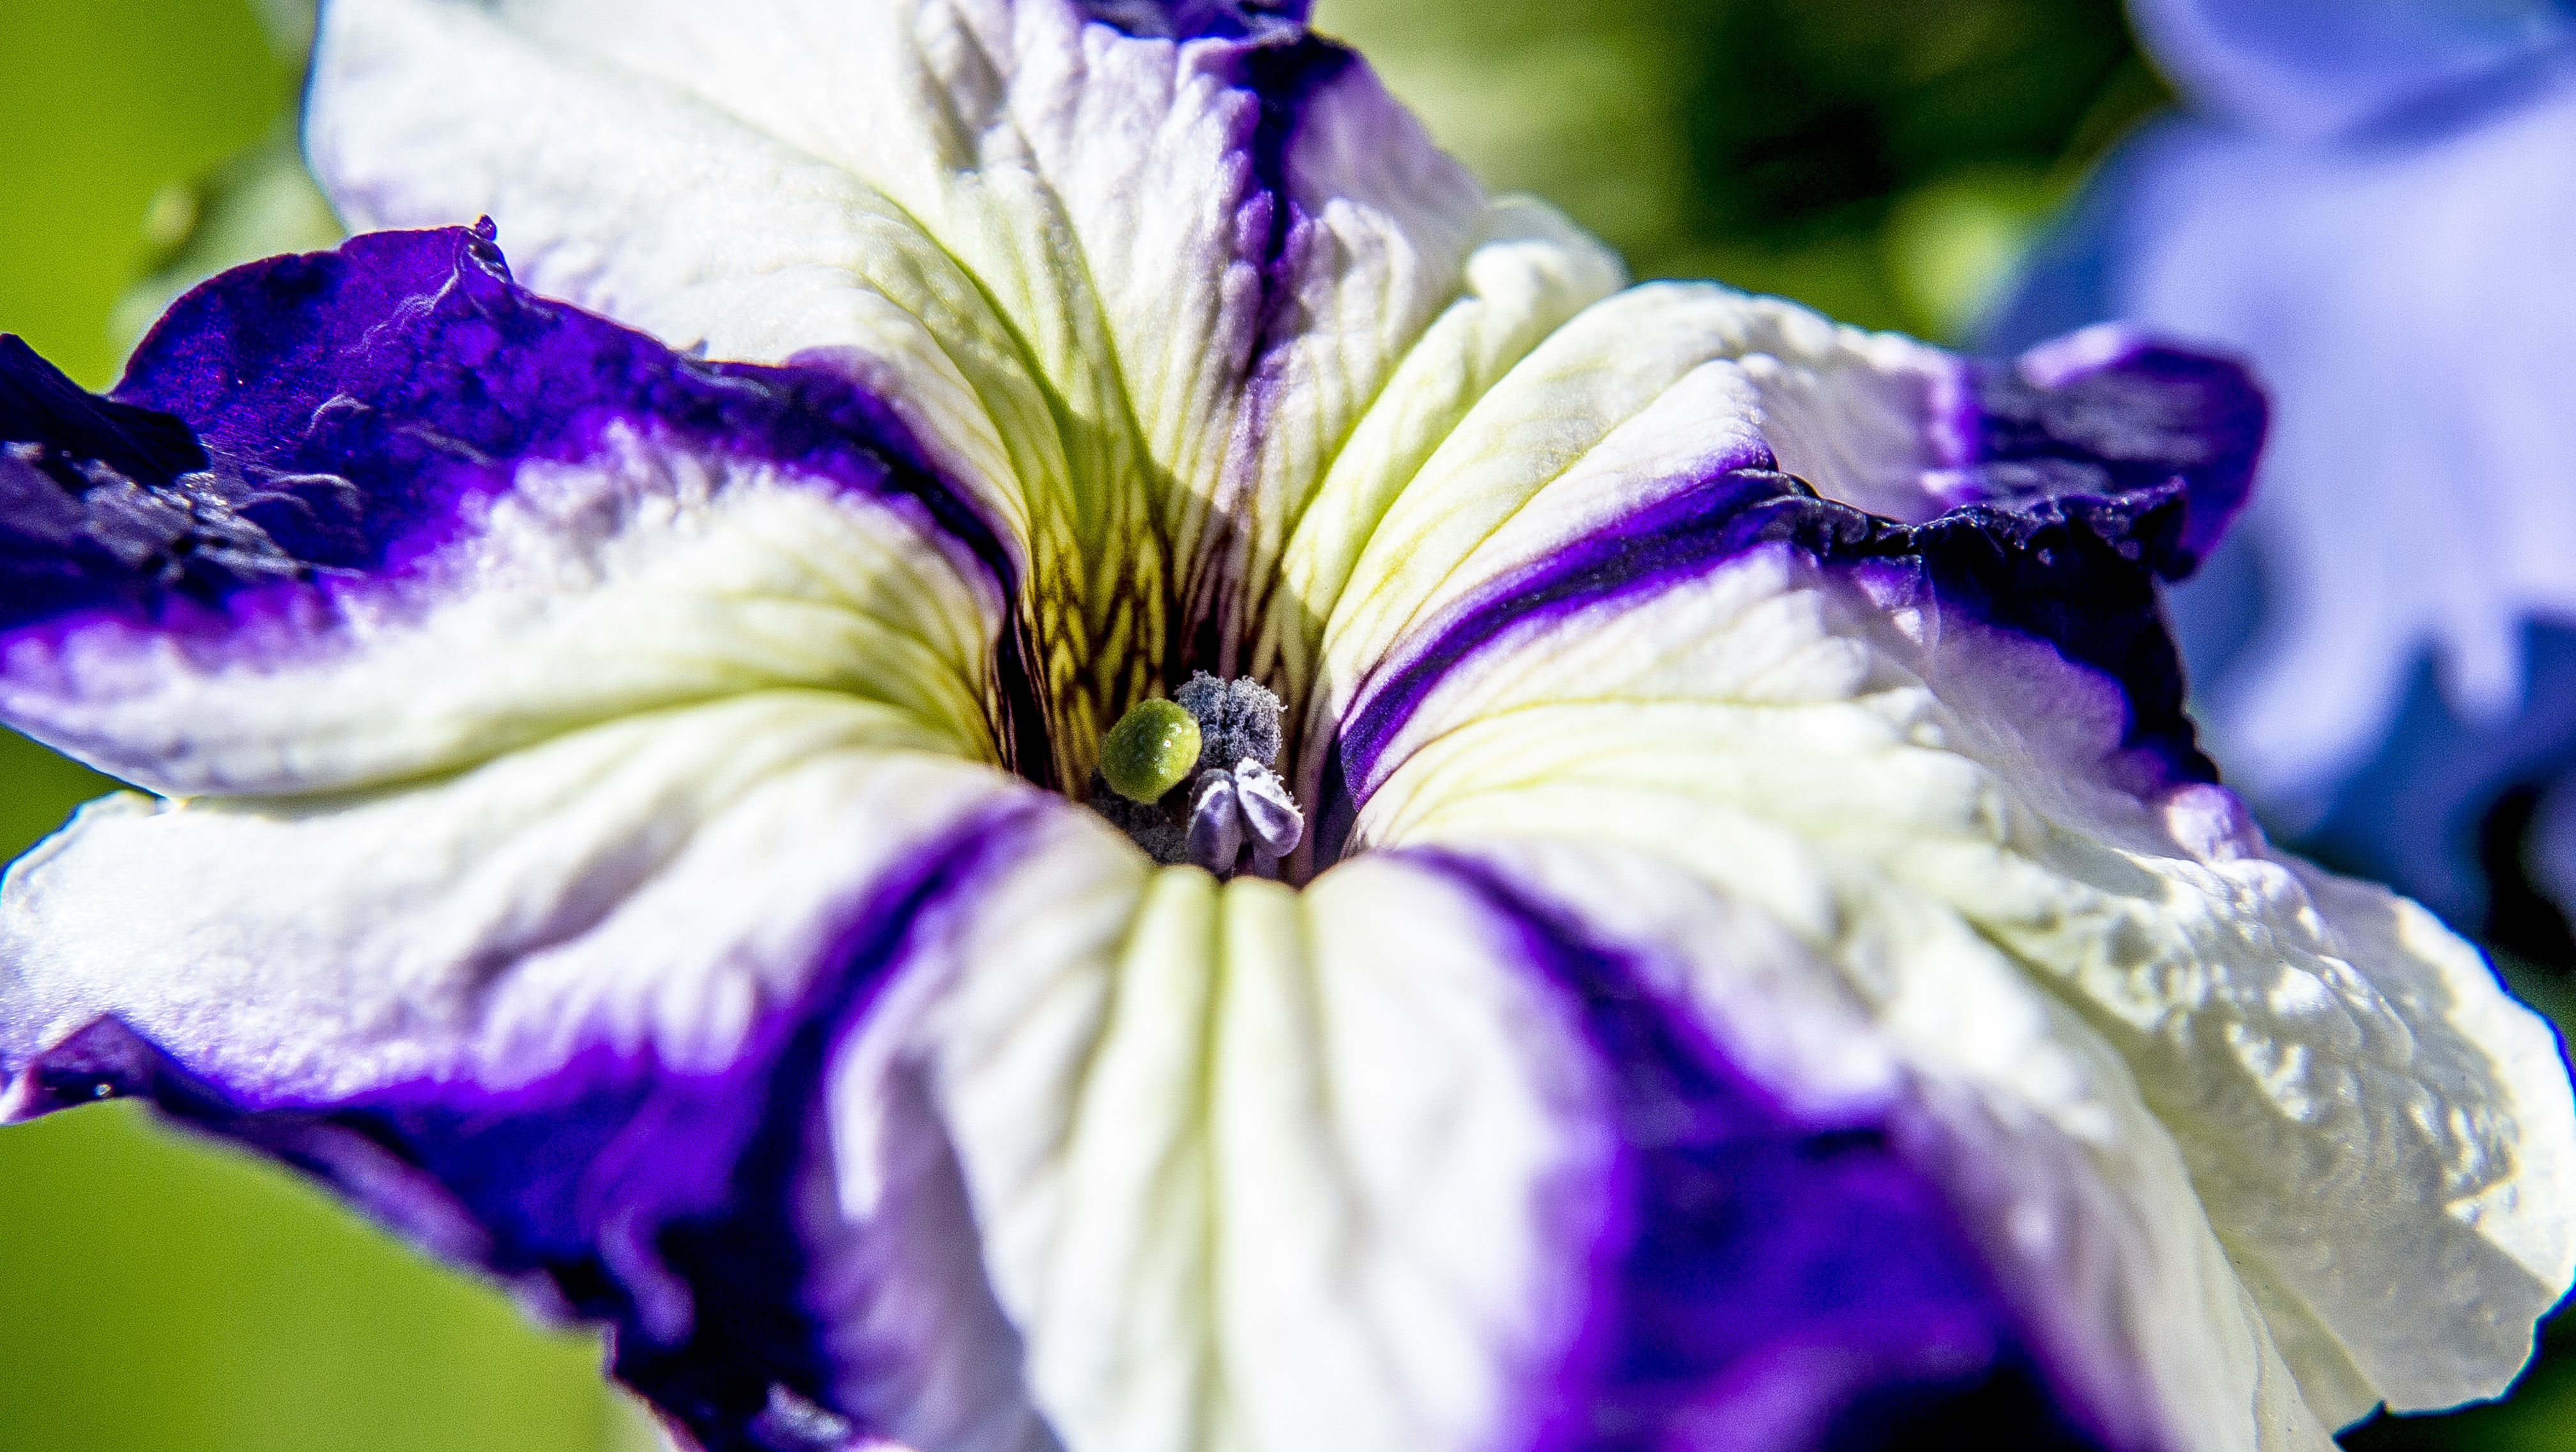
nature, blossom, plant, white, field, texture, flower, purple, petal, bloom, green, macro, botany, blue, close, flora, wildflower, close up, face, creativecommons, vegetation, iris, eye, organ, depth, petunia, viola, macro photography, pansy, flowering plant, plant stem, land plant, violet family